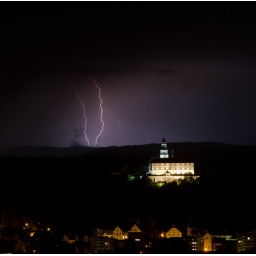
Storm above the castle in my home town.